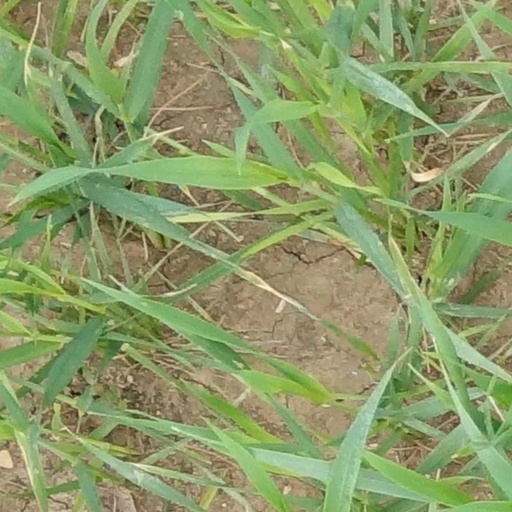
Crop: wheat